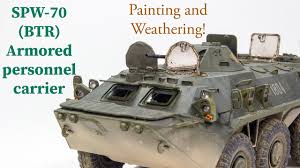
Label: BTR-70